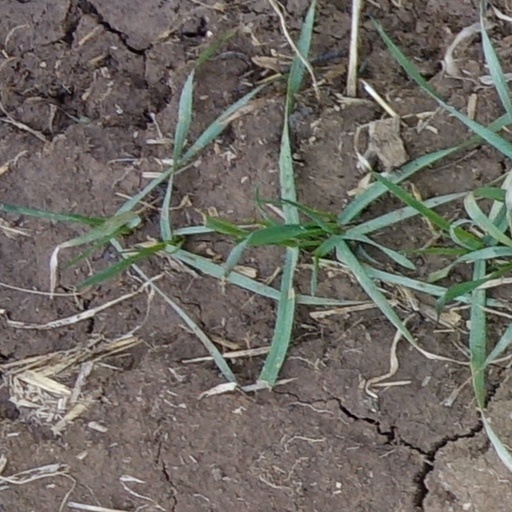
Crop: wheat